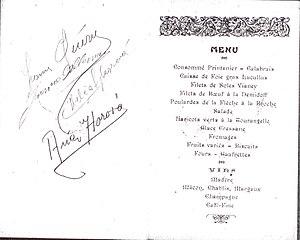
Menu du banquet de la Mi-Carême donné au Palais des Fêtes, Paris 23 mars 1911
La Mi-Carême à Paris, longtemps appelée également Fête des Blanchisseuses, est de facto au moins depuis le XVIIIᵉ siècle la fête des femmes de Paris dans le cadre du très féminin Carnaval de Paris.